Virtues of Harmony II

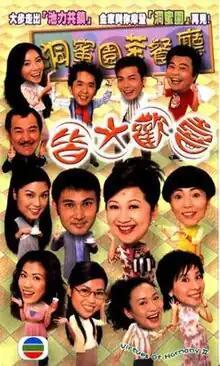
Promo poster Back Row (left to right): Stephanie Che, Johnny Tang, Michael Tse, and Louis Yuen Third Row (left to right): Lau Dan Second Row (left to right): Bernice Liu, Frankie Lam, Nancy Sit, and Kingdom Yuen Front Row (left to right): Joyce Chen, Cutie Mui, Bondy Chiu, and Yvonne Lam

The Virtues of Harmony II is a long-running TVB television series, which follows its first series, "Virtues of Harmony", a series set in Imperial China. It stars Nancy Sit, Frankie Lam, Michael Tse, , Bondy Chiu, Cutie Mui, Louis Yuen, , , Bernice Liu, Lau Dan, Stephanie Che, , Hawick Lau, Johnny Ngan, Helen Ma, Timmy Hung, , Kingdom Yuen & Maggie Shiu. This new, second series of the "Virtues of Harmony" is set in Modern Hong Kong.